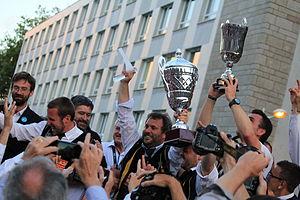
Annonce des résultats du championnat national des bagadoù 2013 dans le cadre du festival interceltique de Lorient
Le championnat national des bagadoù 2013 est la 64ᵉ édition de ces rencontres annuelles de musique bretonne. La fédération Bodadeg ar sonerion organise tous les ans depuis 1949 un championnat regroupant les bagadoù adhérents à la fédération.